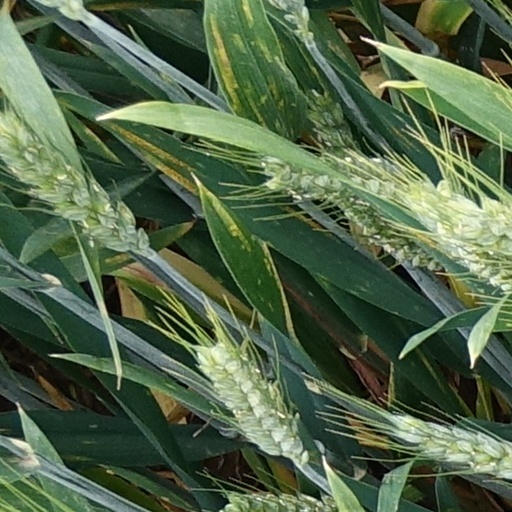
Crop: wheat